Kawasaki Ninja 125

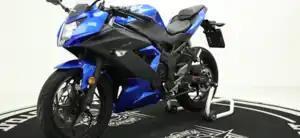

The Kawasaki Ninja 125 (codenamed BX125) is a motorcycle in the Ninja sport bike series from the Japanese manufacturer Kawasaki that was introduced in 2018. It is powered by a single-cylinder engine that produces a claimed .